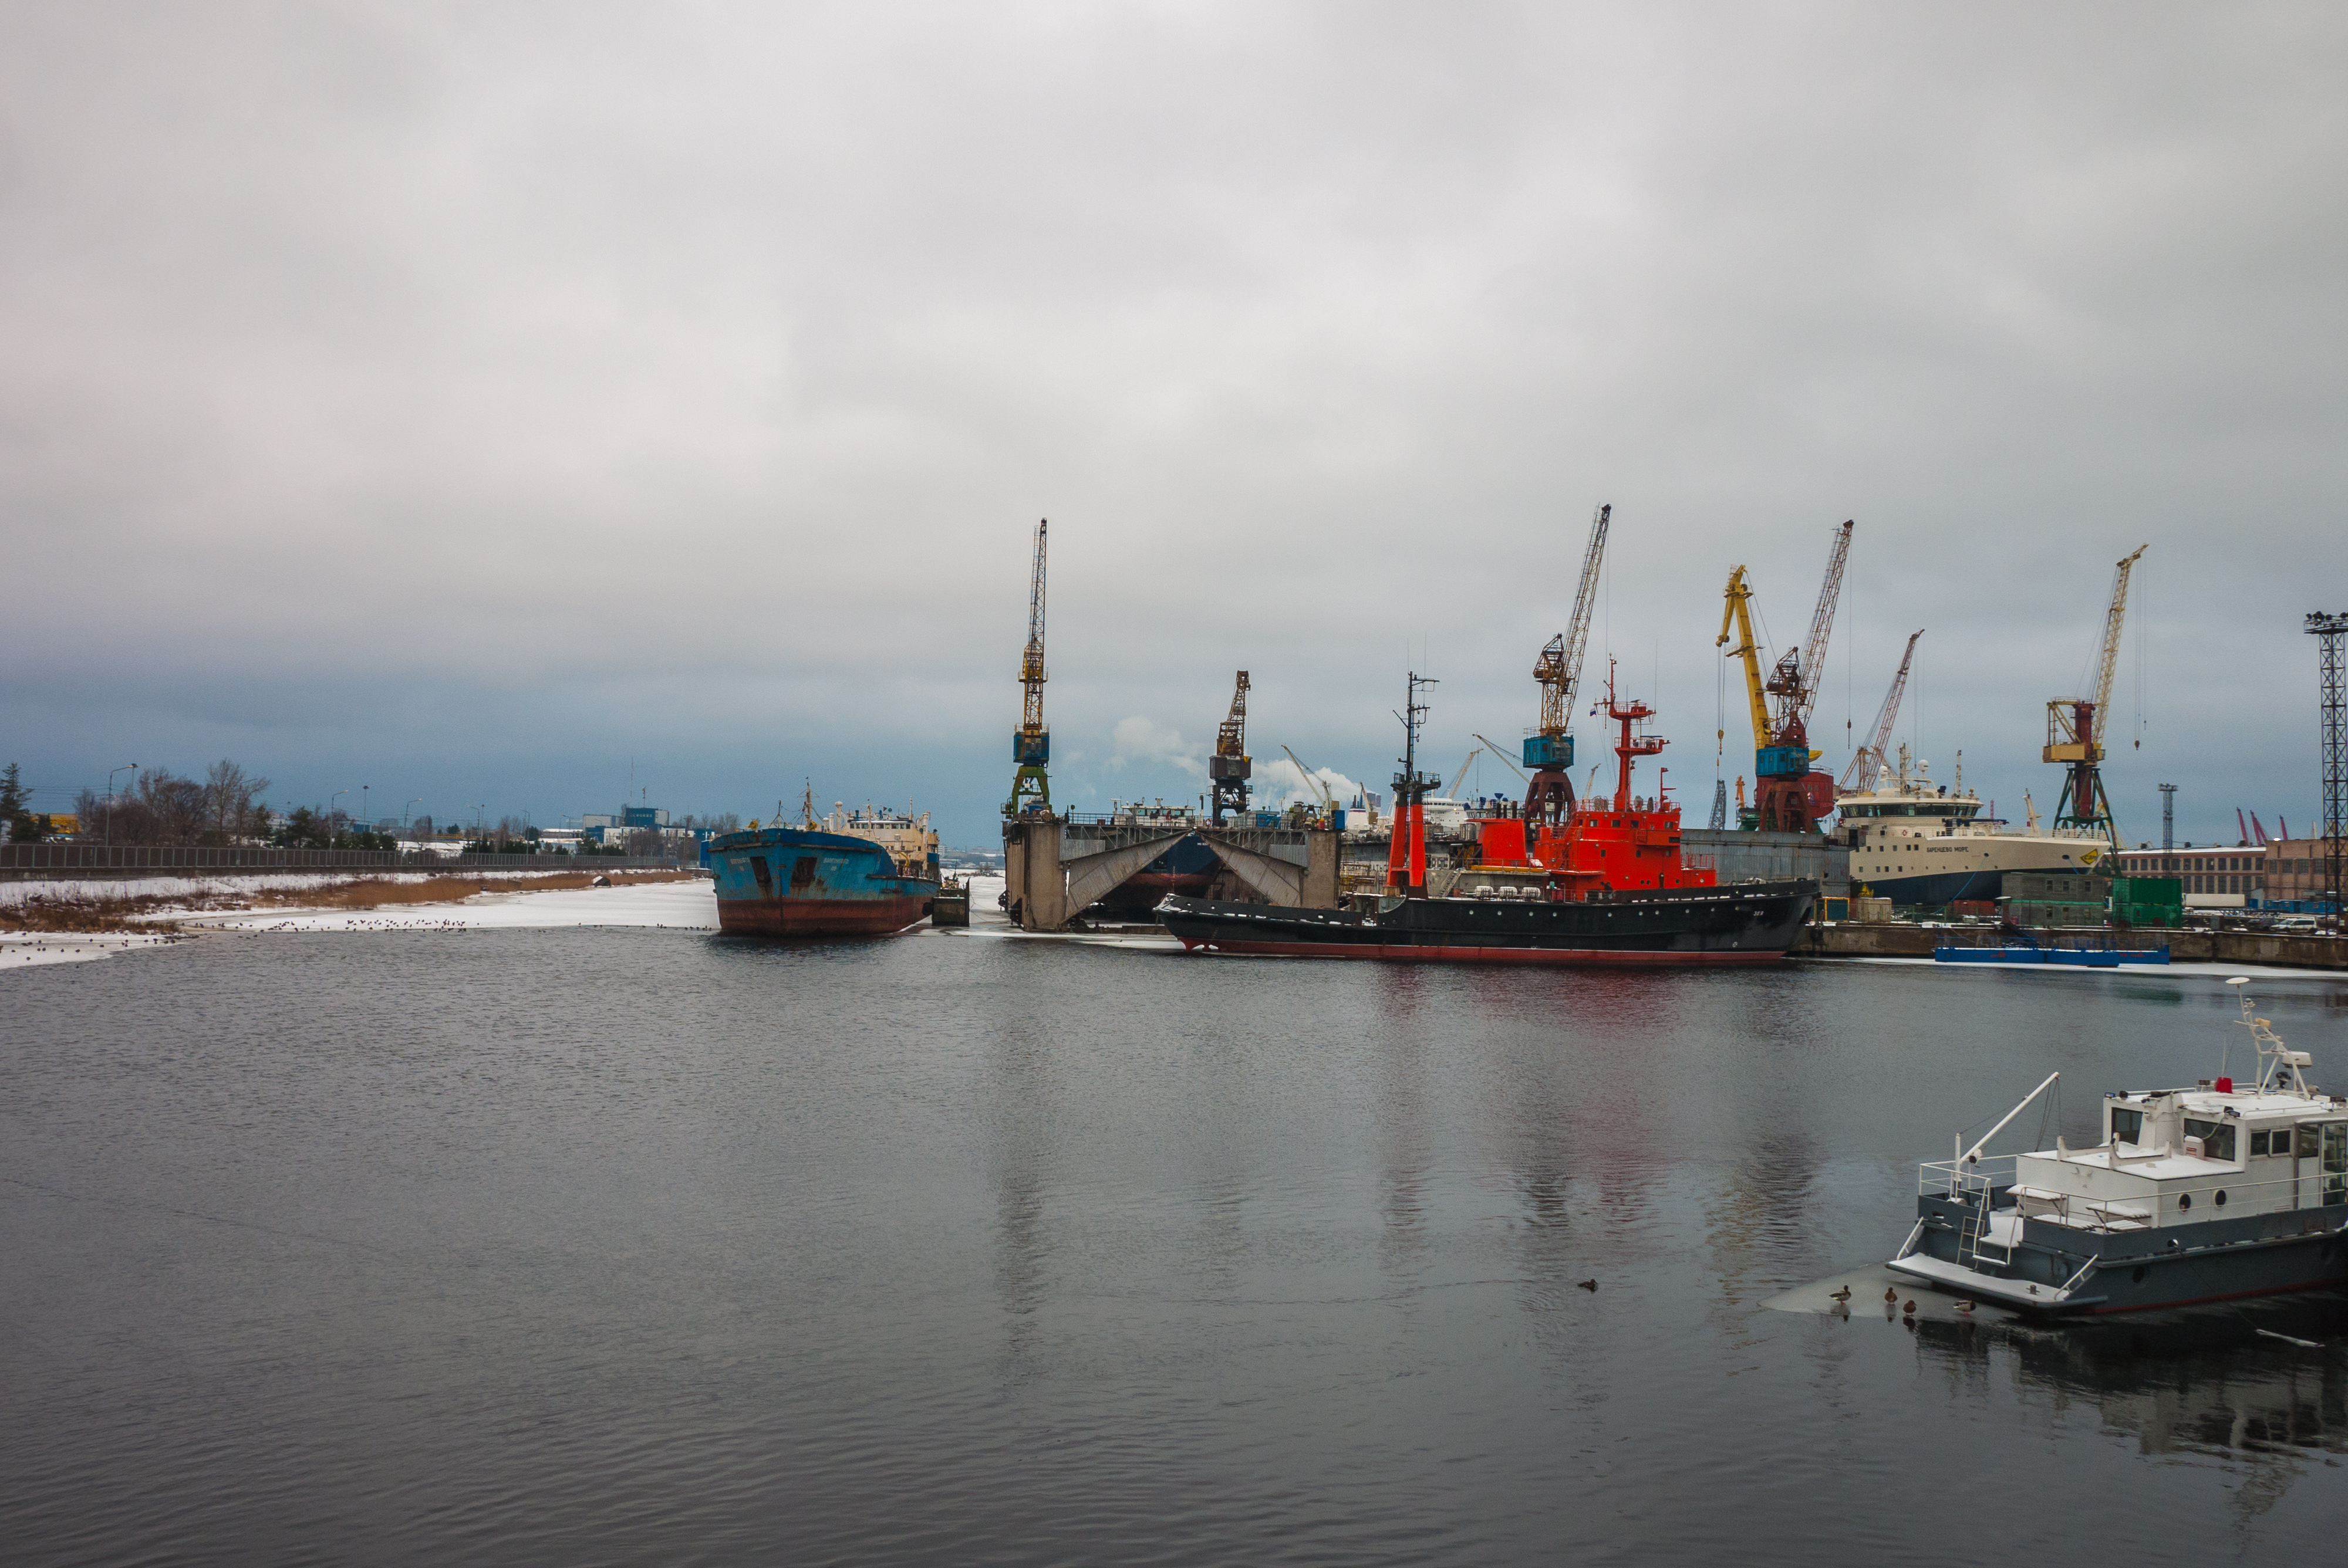
image, watercraft, water, waterway, boat, fluid, naval architecture, machine, ship, channel, port, crane, crane vessel floating, water transportation, harbor, boats and boating equipment and supplies, cargo ship, freight transport